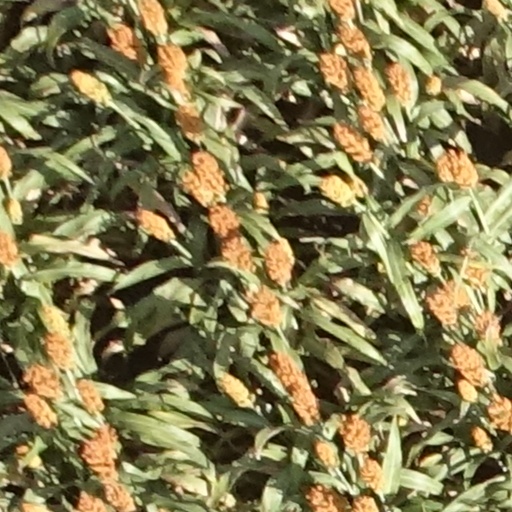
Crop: sorghum